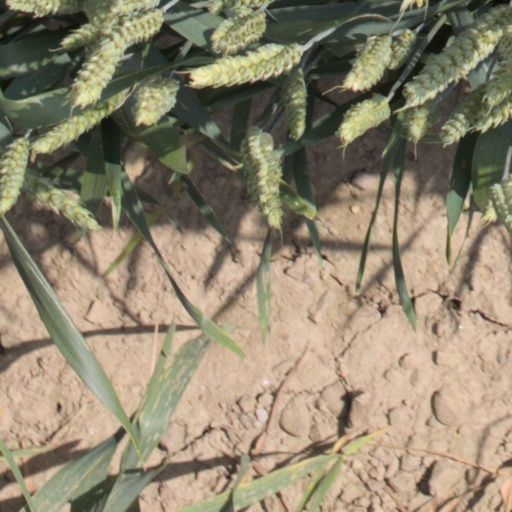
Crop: wheat